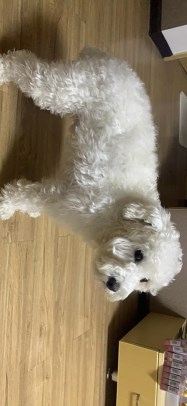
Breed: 2342-n000102-miniature_schnauzer